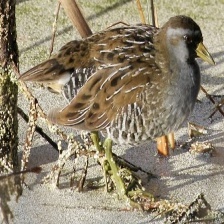
Species: SORA
Scientific name: PORZANA CAROLINA
ImageNet parent category: european_gallinule